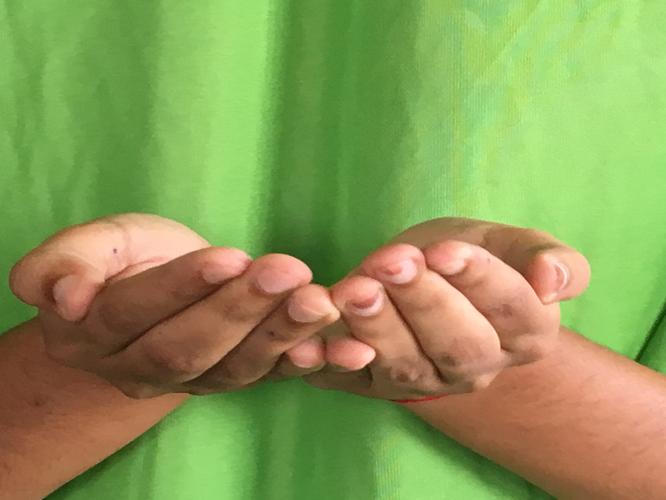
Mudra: Pushpaputa
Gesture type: double_hand